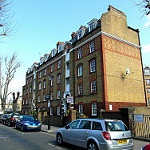
Label: buildings